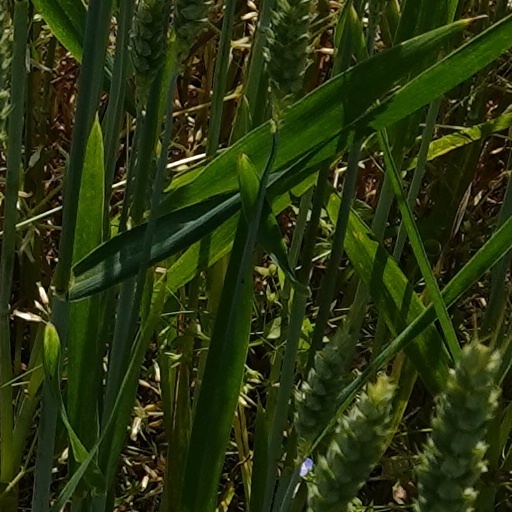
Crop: wheat